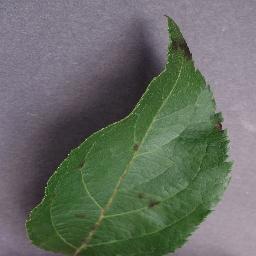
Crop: apple
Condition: scab